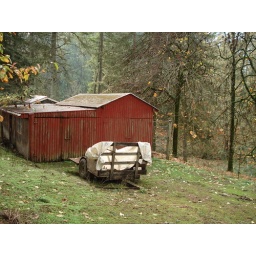
Old red cow barn amid the trees in Dundee, OR